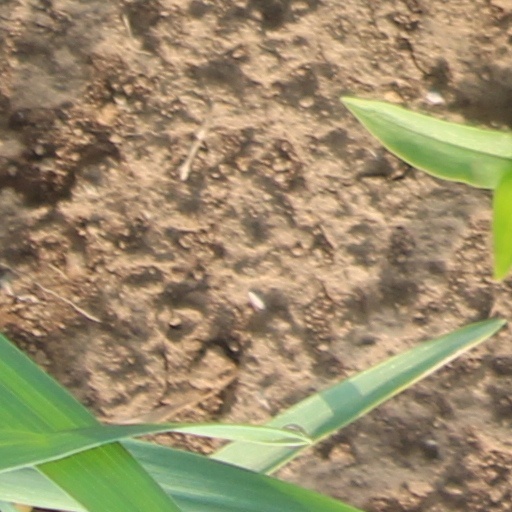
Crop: wheat